Aquaculture of sea cucumbers

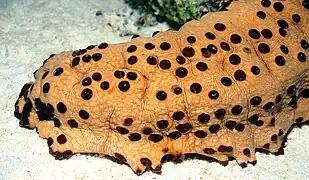
Sea cucumbers are usually scavengers which feed on the debris on the sea floor

Sea cucumber stocks have been overexploited in the wild, resulting in incentives to grow them by aquaculture. Aquaculture means the sea cucumbers are farmed in contained areas where they can be cultured in a controlled manner. In China, sea cucumbers are cultured, along with prawns and some fish species, in integrated multi-trophic systems. In these systems, the sea cucumbers feed on the waste and feces from the other species. In this manner, what would otherwise be polluting byproducts from the culture of the other species become a valuable resource that is turned into a marketable product.